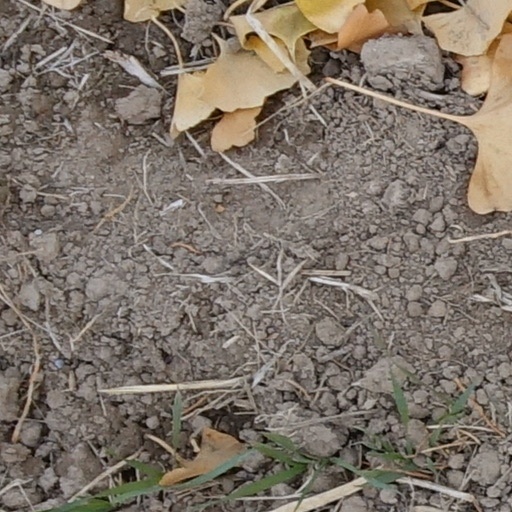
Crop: wheat